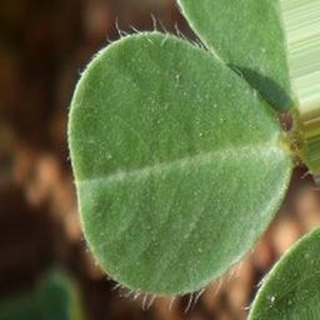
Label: healthy_groundnut